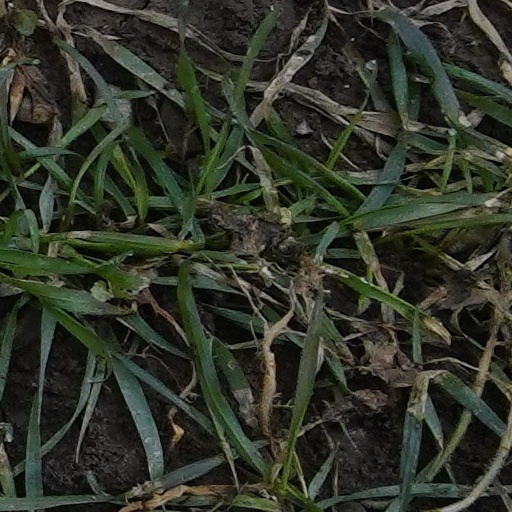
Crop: wheat